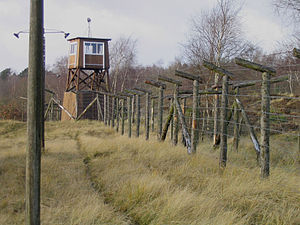
Frøslevlejren
Hegn og vagttårn
Frøslevlejren var under besættelsen en dansk interneringslejr i Frøslev Plantage ved Frøslev i Sønderjylland. Efter besættelsen hed lejren Fårhuslejren, hvor landssvigere og medlemmer af det tyske mindretal i Sønderjylland, der havde samarbejdet med besættelsesmagten, blev indsat. Senere blev den til Padborglejren, hvor militæret havde kaserne. I dag hedder lejren igen Frøslevlejren og huser forskellige museer. Desuden findes Frøslevlejrens Efterskole som kendes på profilfagene film/lyd/lys, musik, teater og dans.